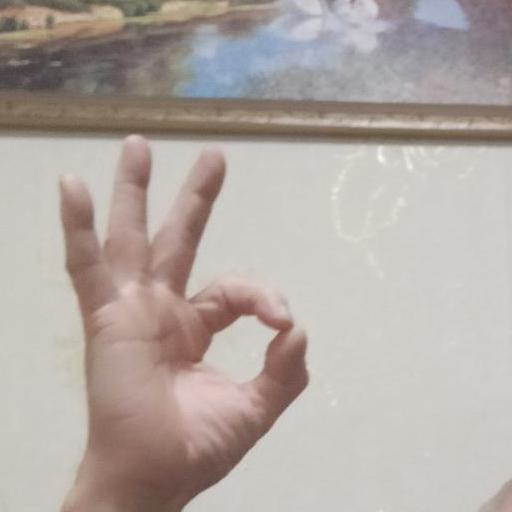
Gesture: ok